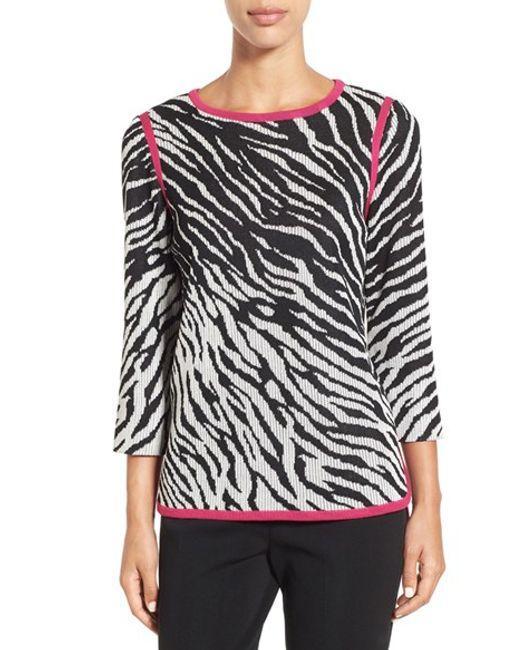
schlichtes Shirt mit Zebradruck für Damen